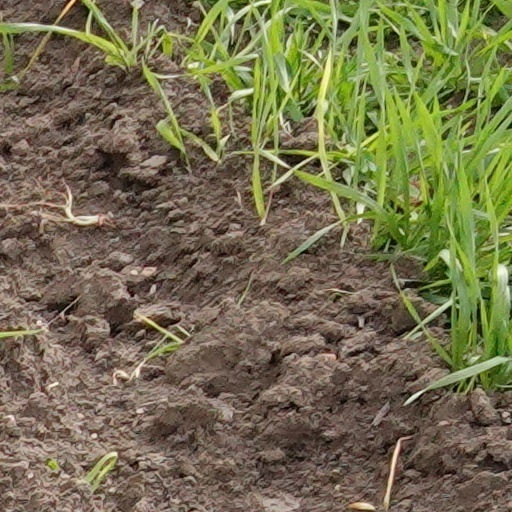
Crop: wheat